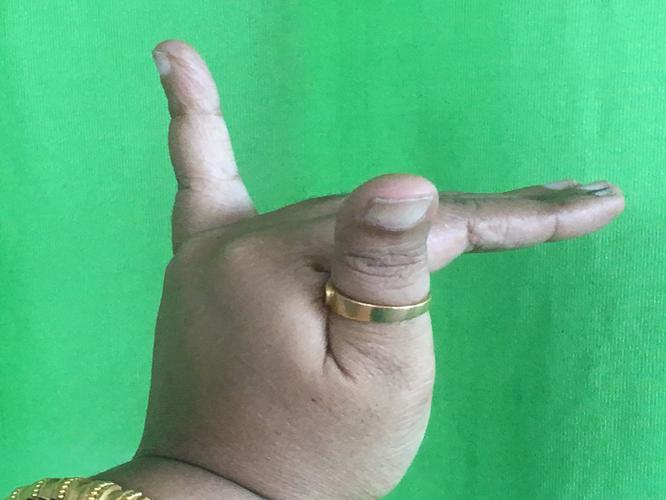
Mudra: Mrigasirsha
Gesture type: single_hand